Golden Temple

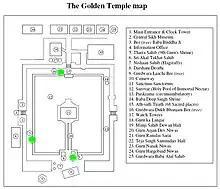
The Golden temple complex map

Guru Ram Das acquired the land for the site. Two versions of stories exist on how he acquired this land. In one, based on a Gazetteer record, the land was purchased with Sikh donations of 700 rupees from the people and owners of the village of Tung. In another version, Emperor Akbar is stated to have donated the land to the wife of Ram Das.